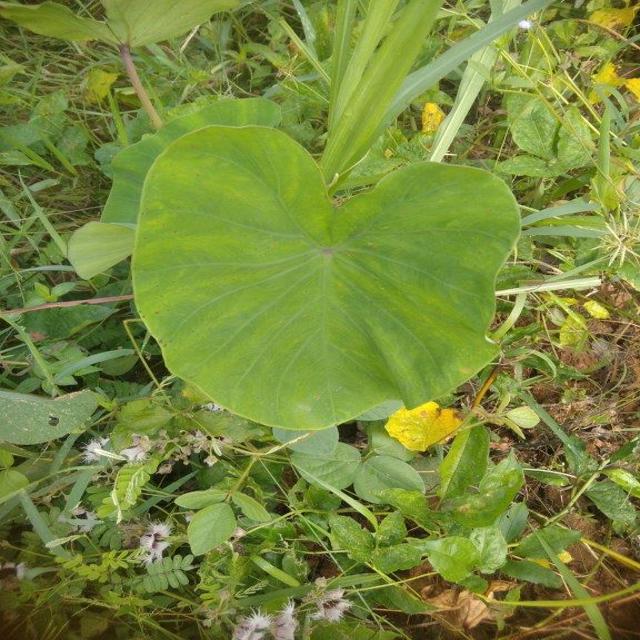
Label: Healthy